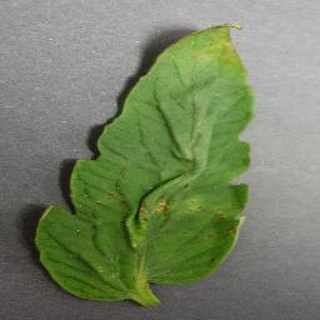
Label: tomato_bacterial_spot